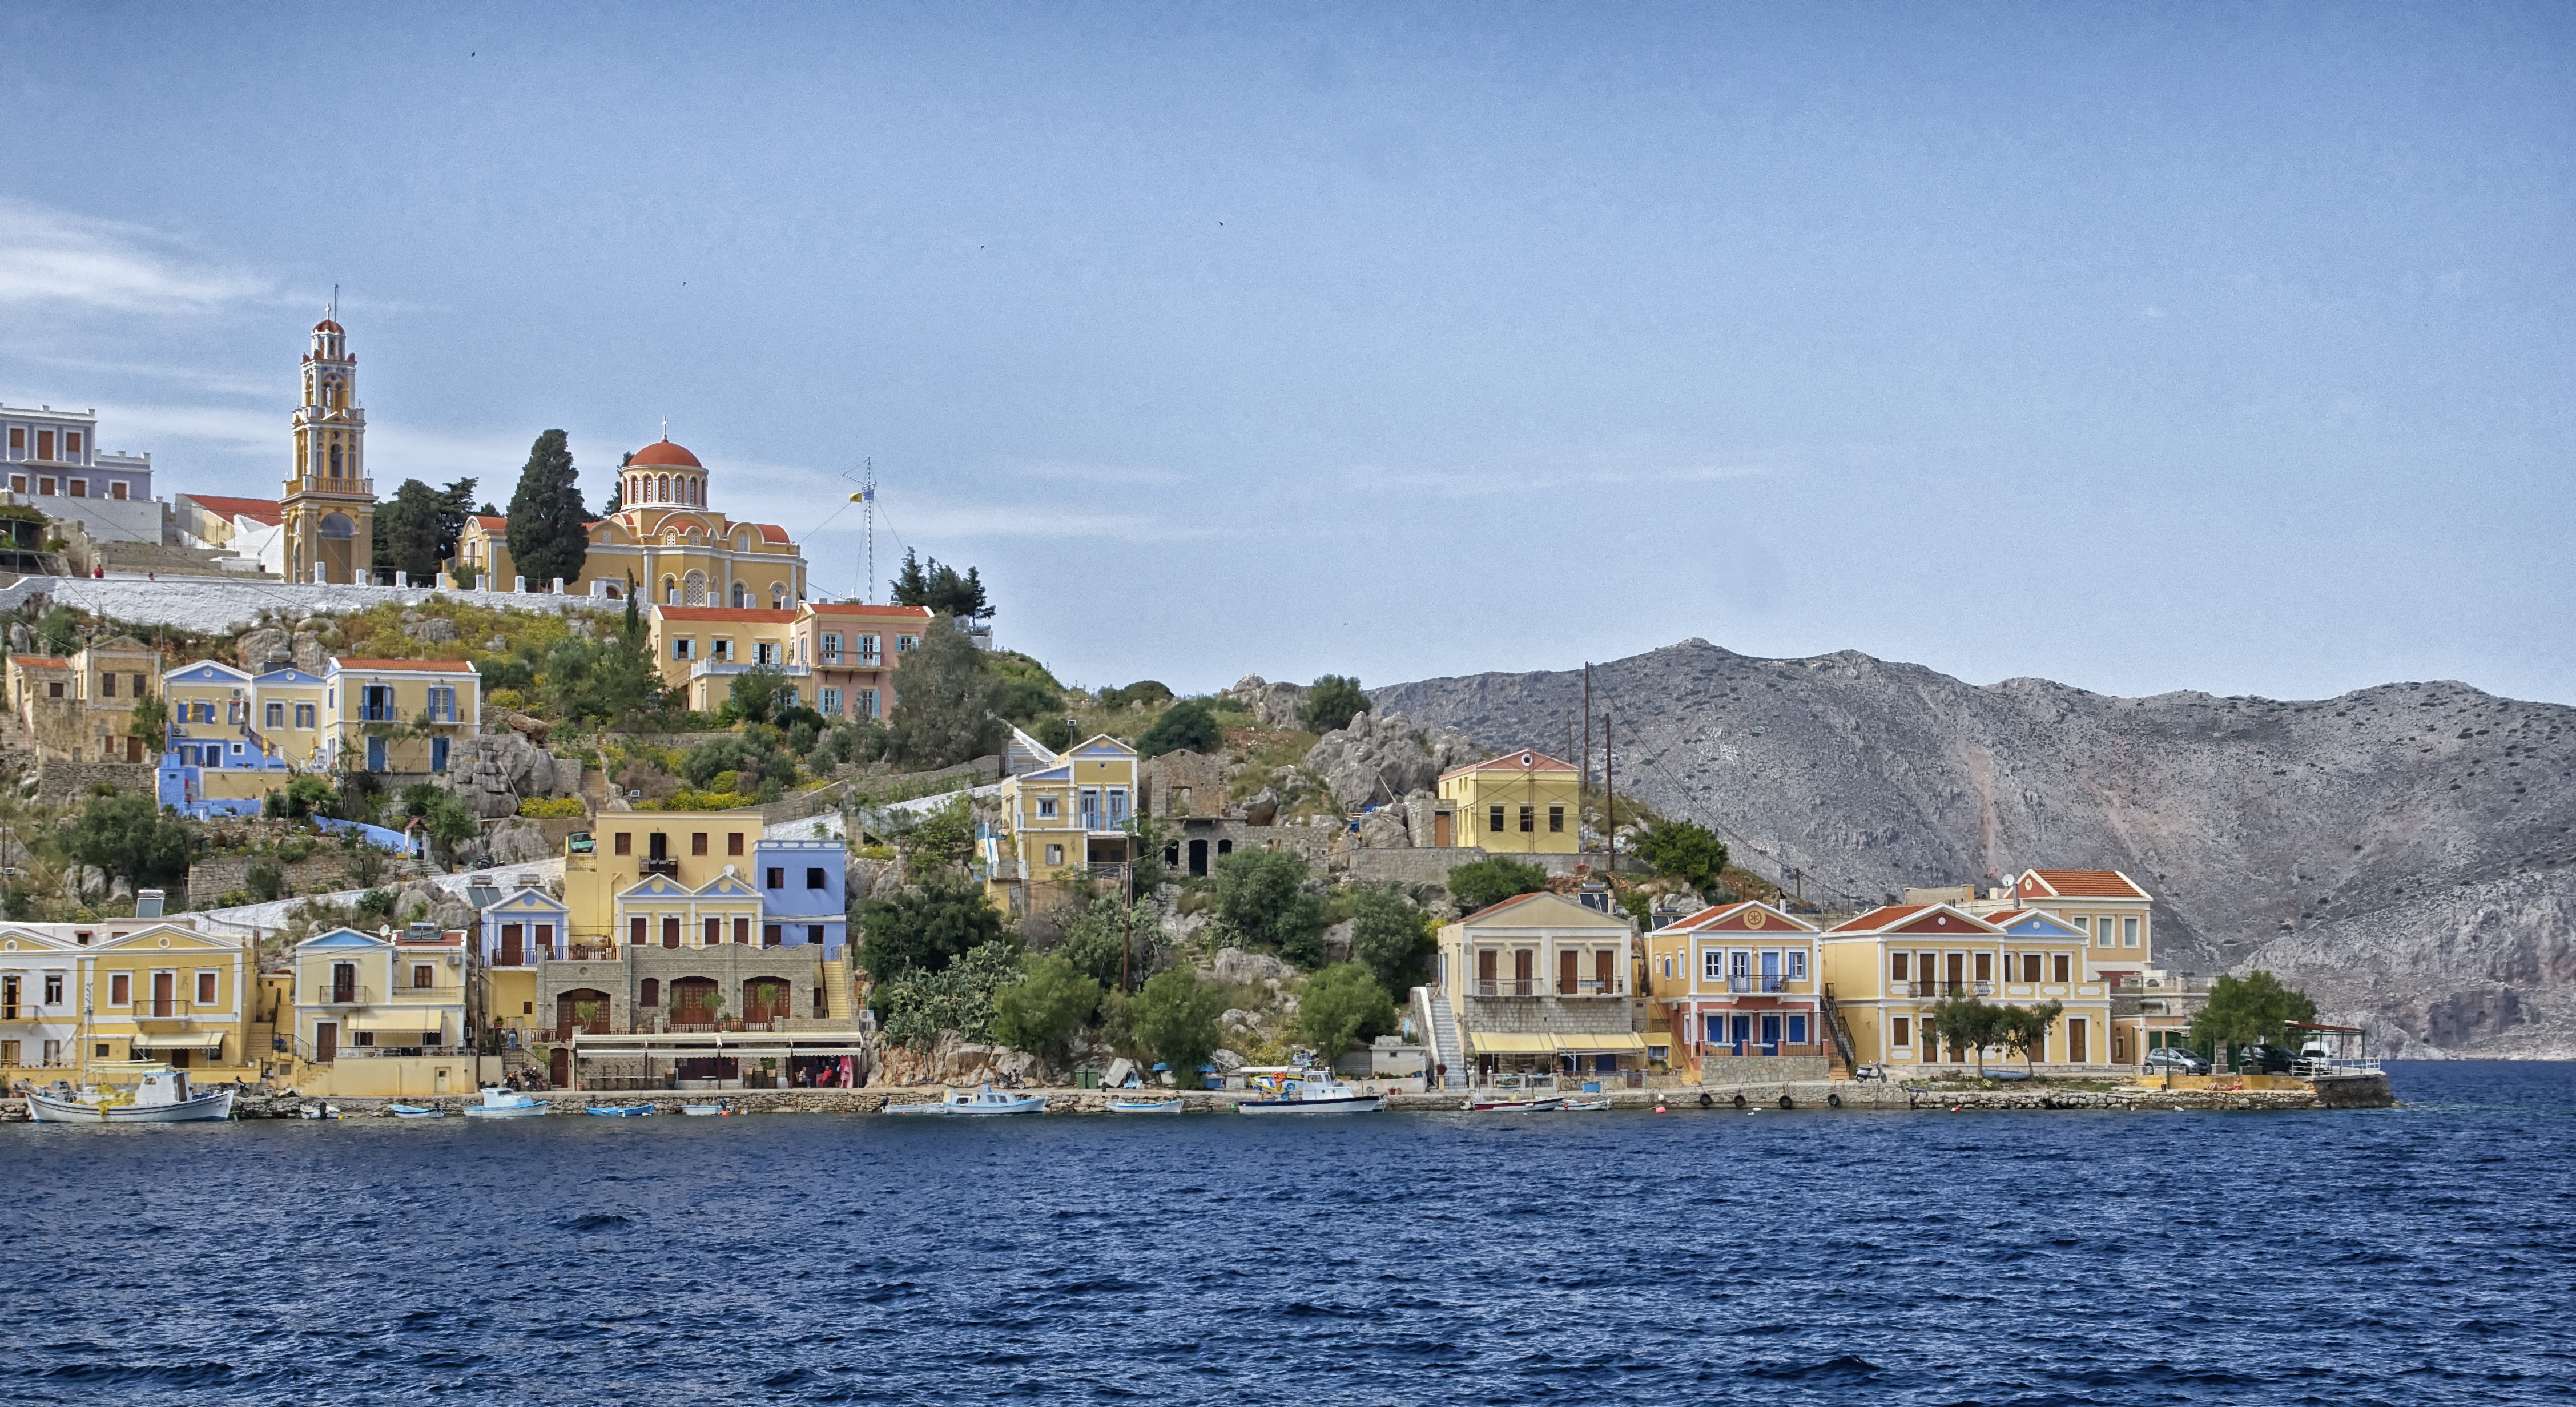
landscape, sea, coast, water, nature, architecture, town, city, river, cityscape, panorama, vacation, shoreline, vehicle, scenic, bay, harbor, tourism, trees, ferry, outside, buildings, greece, cape, passenger ship, symi